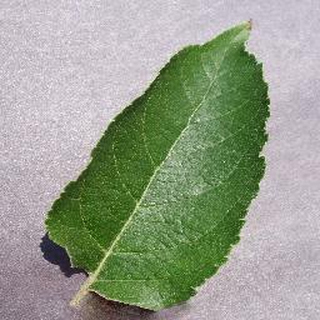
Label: healthy_apple